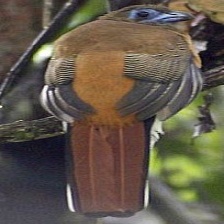
Species: RED NAPED TROGON
Scientific name: HARPACTES KASUMBA